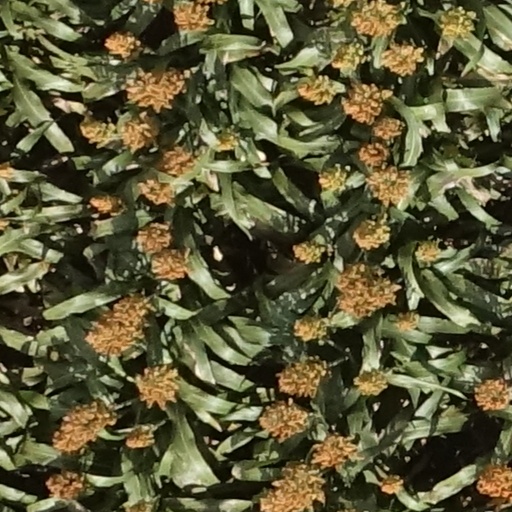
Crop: sorghum